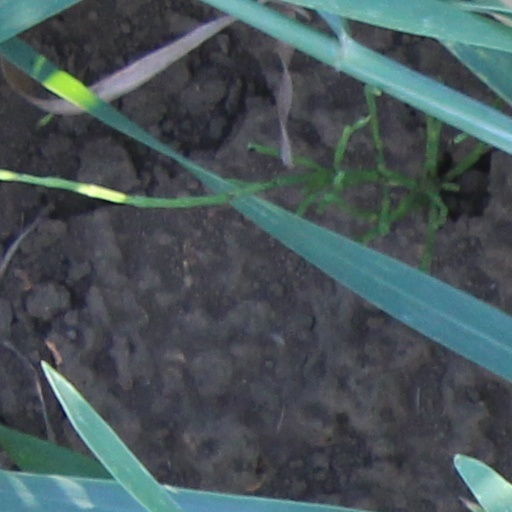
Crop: wheat